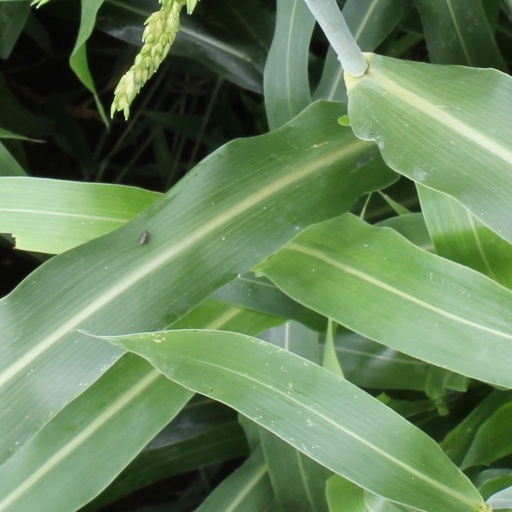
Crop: sorghum